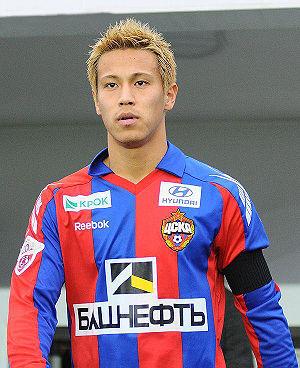
Keisuke Honda, né le 13 juin 1986 à Settsu est un footballeur international japonais qui évolue au poste de milieu de terrain au Botafogo. Il est par ailleurs l'actuel sélectionneur du Cambodge.